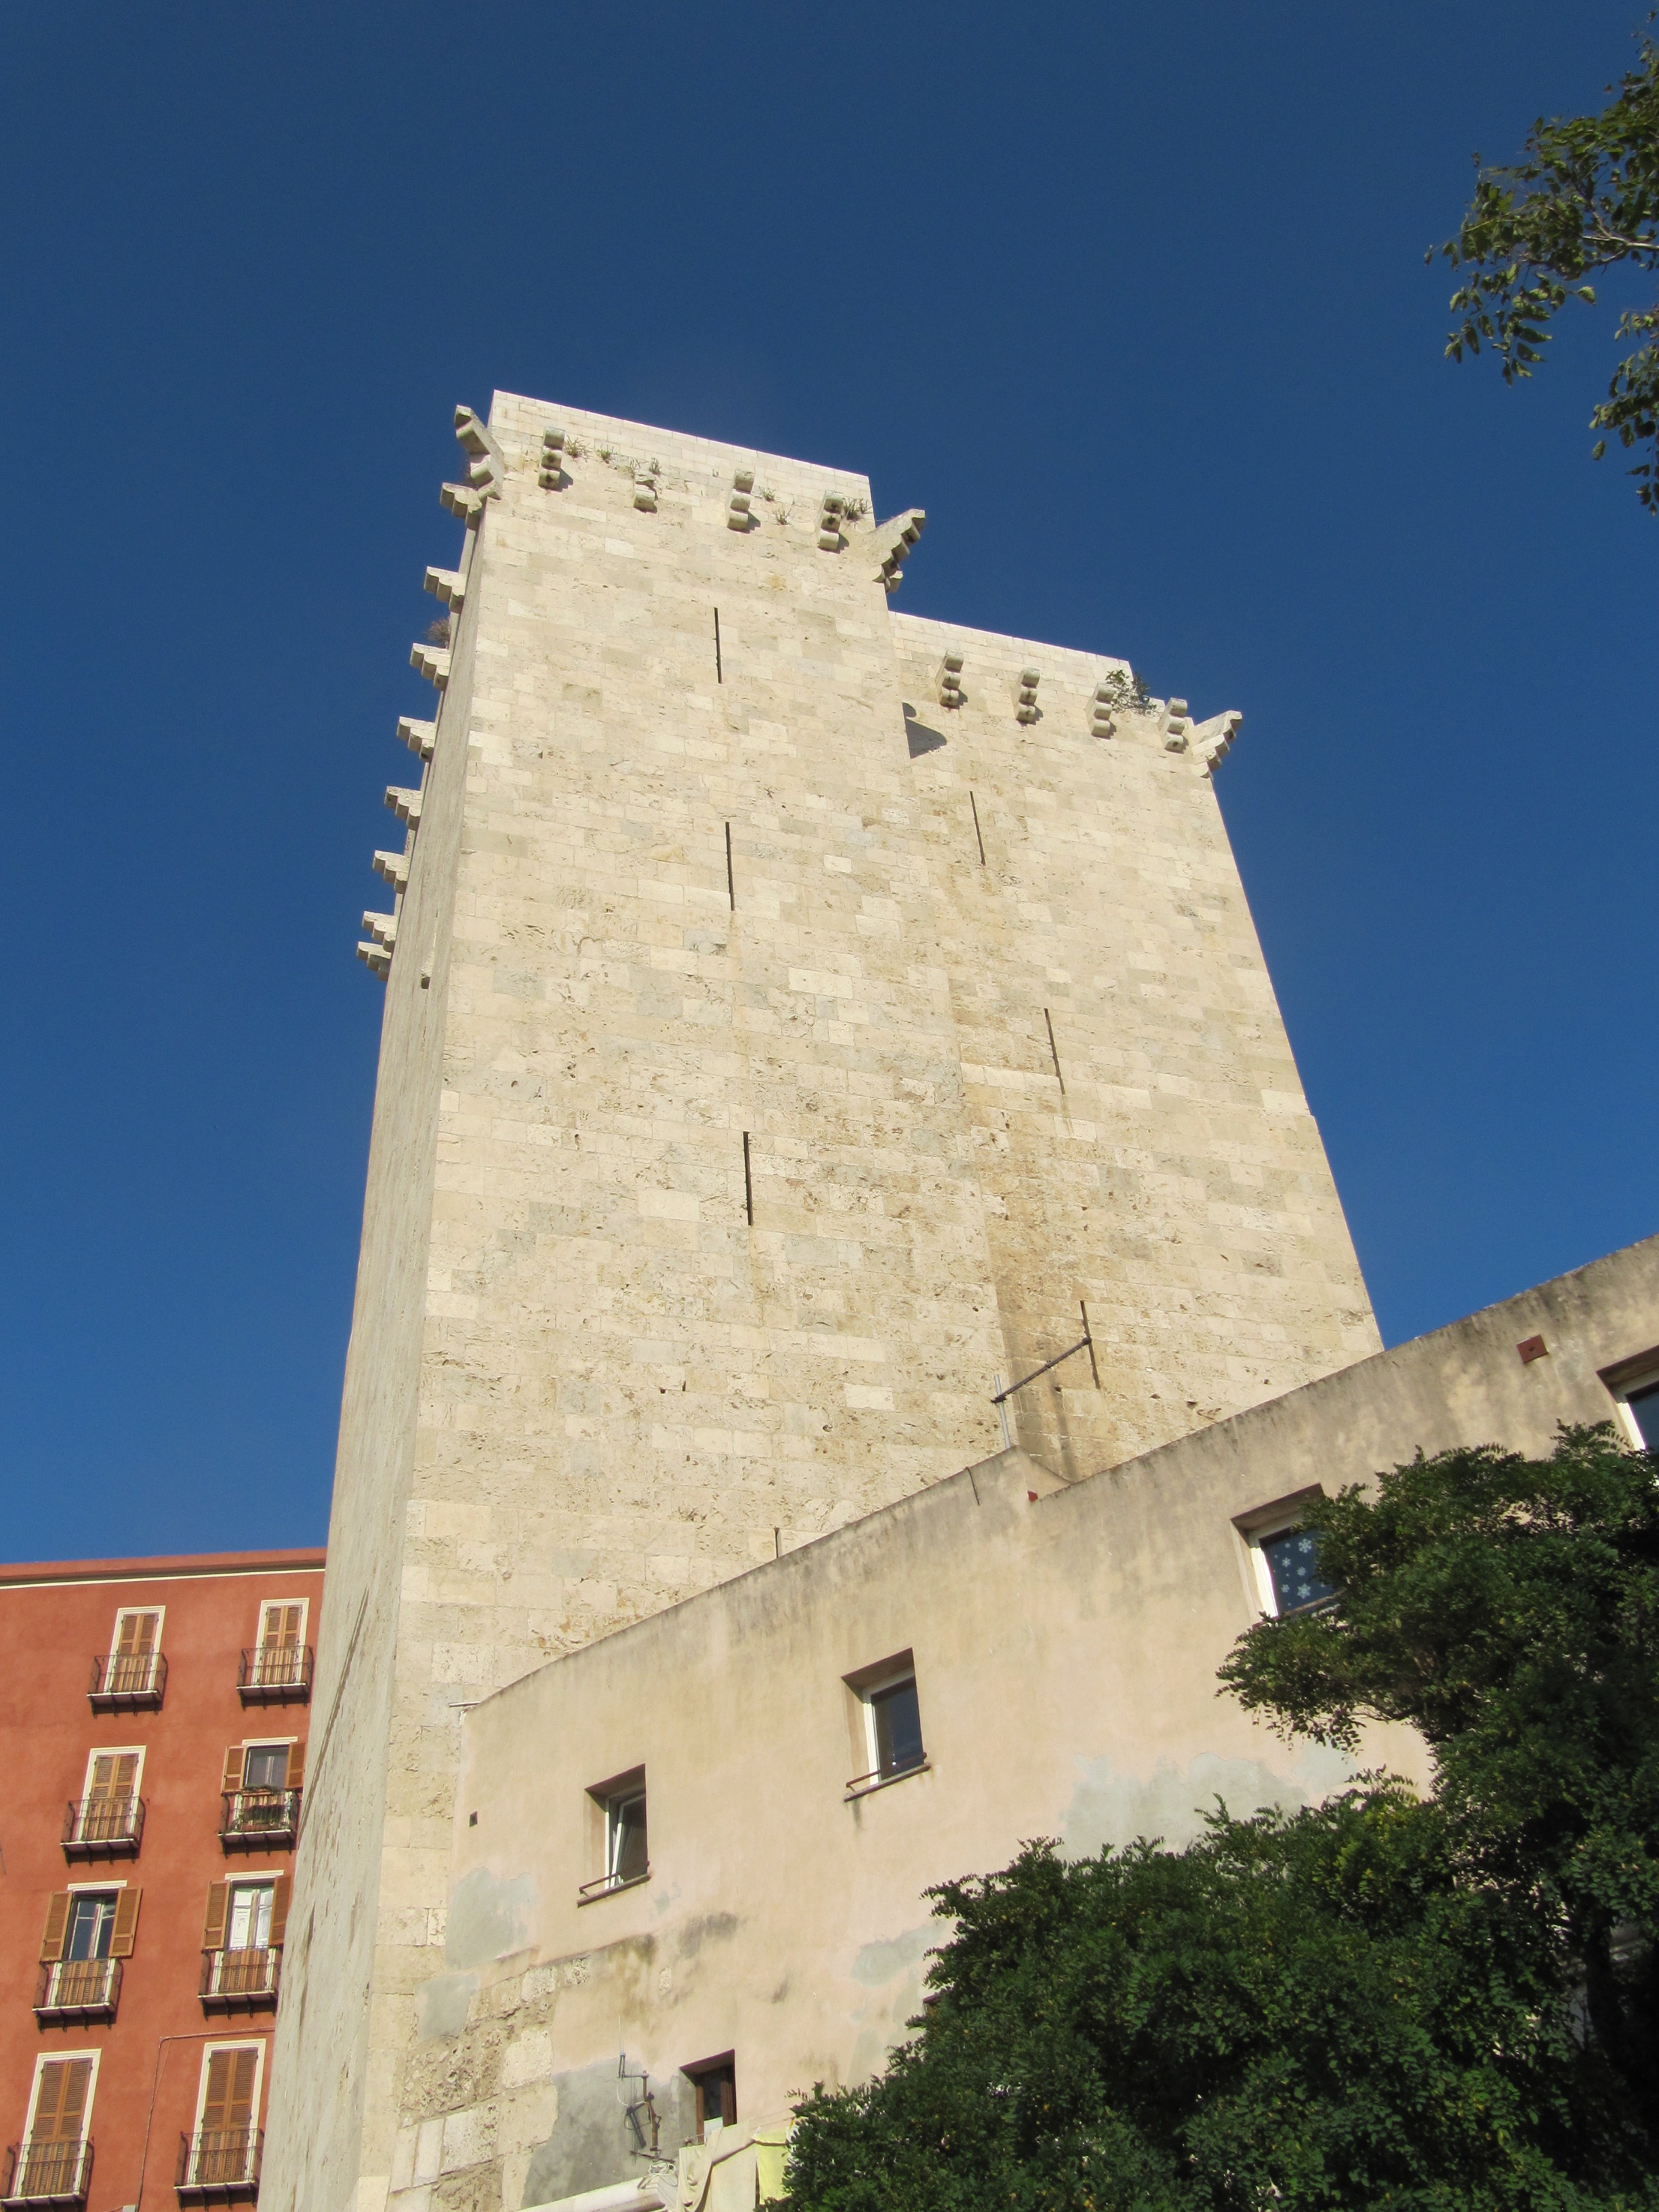
building, monument, tower, castle, fortification, old town, sardinia, cagliari, elephant tower